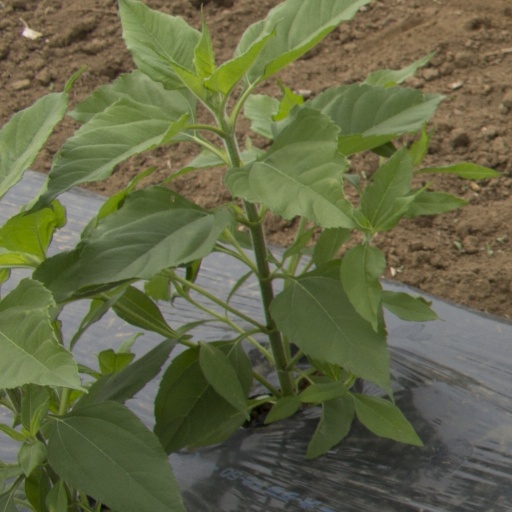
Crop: Jerusalem artichoke